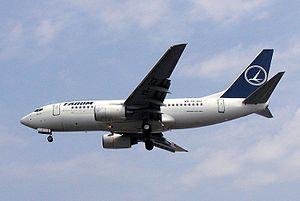
Tarom est la compagnie aérienne nationale de Roumanie.